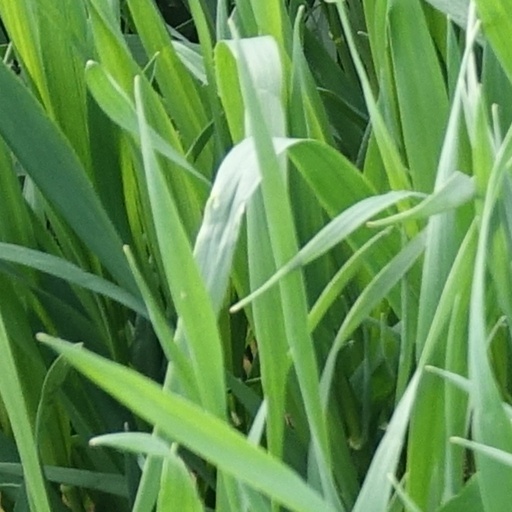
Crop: wheat